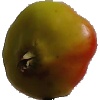
Label: Apple Red Yellow 2